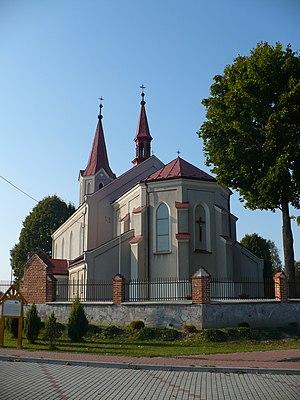
Ostrowy Tuszowskie est une localité polonaise de la gmina de Cmolas, située dans le powiat de Kolbuszowa en voïvodie des Basses-Carpates.